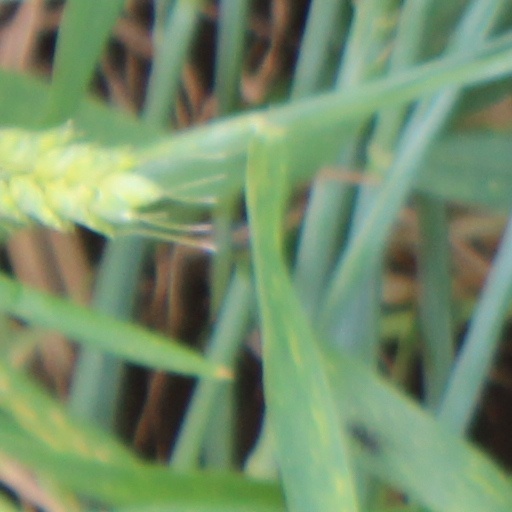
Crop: wheat